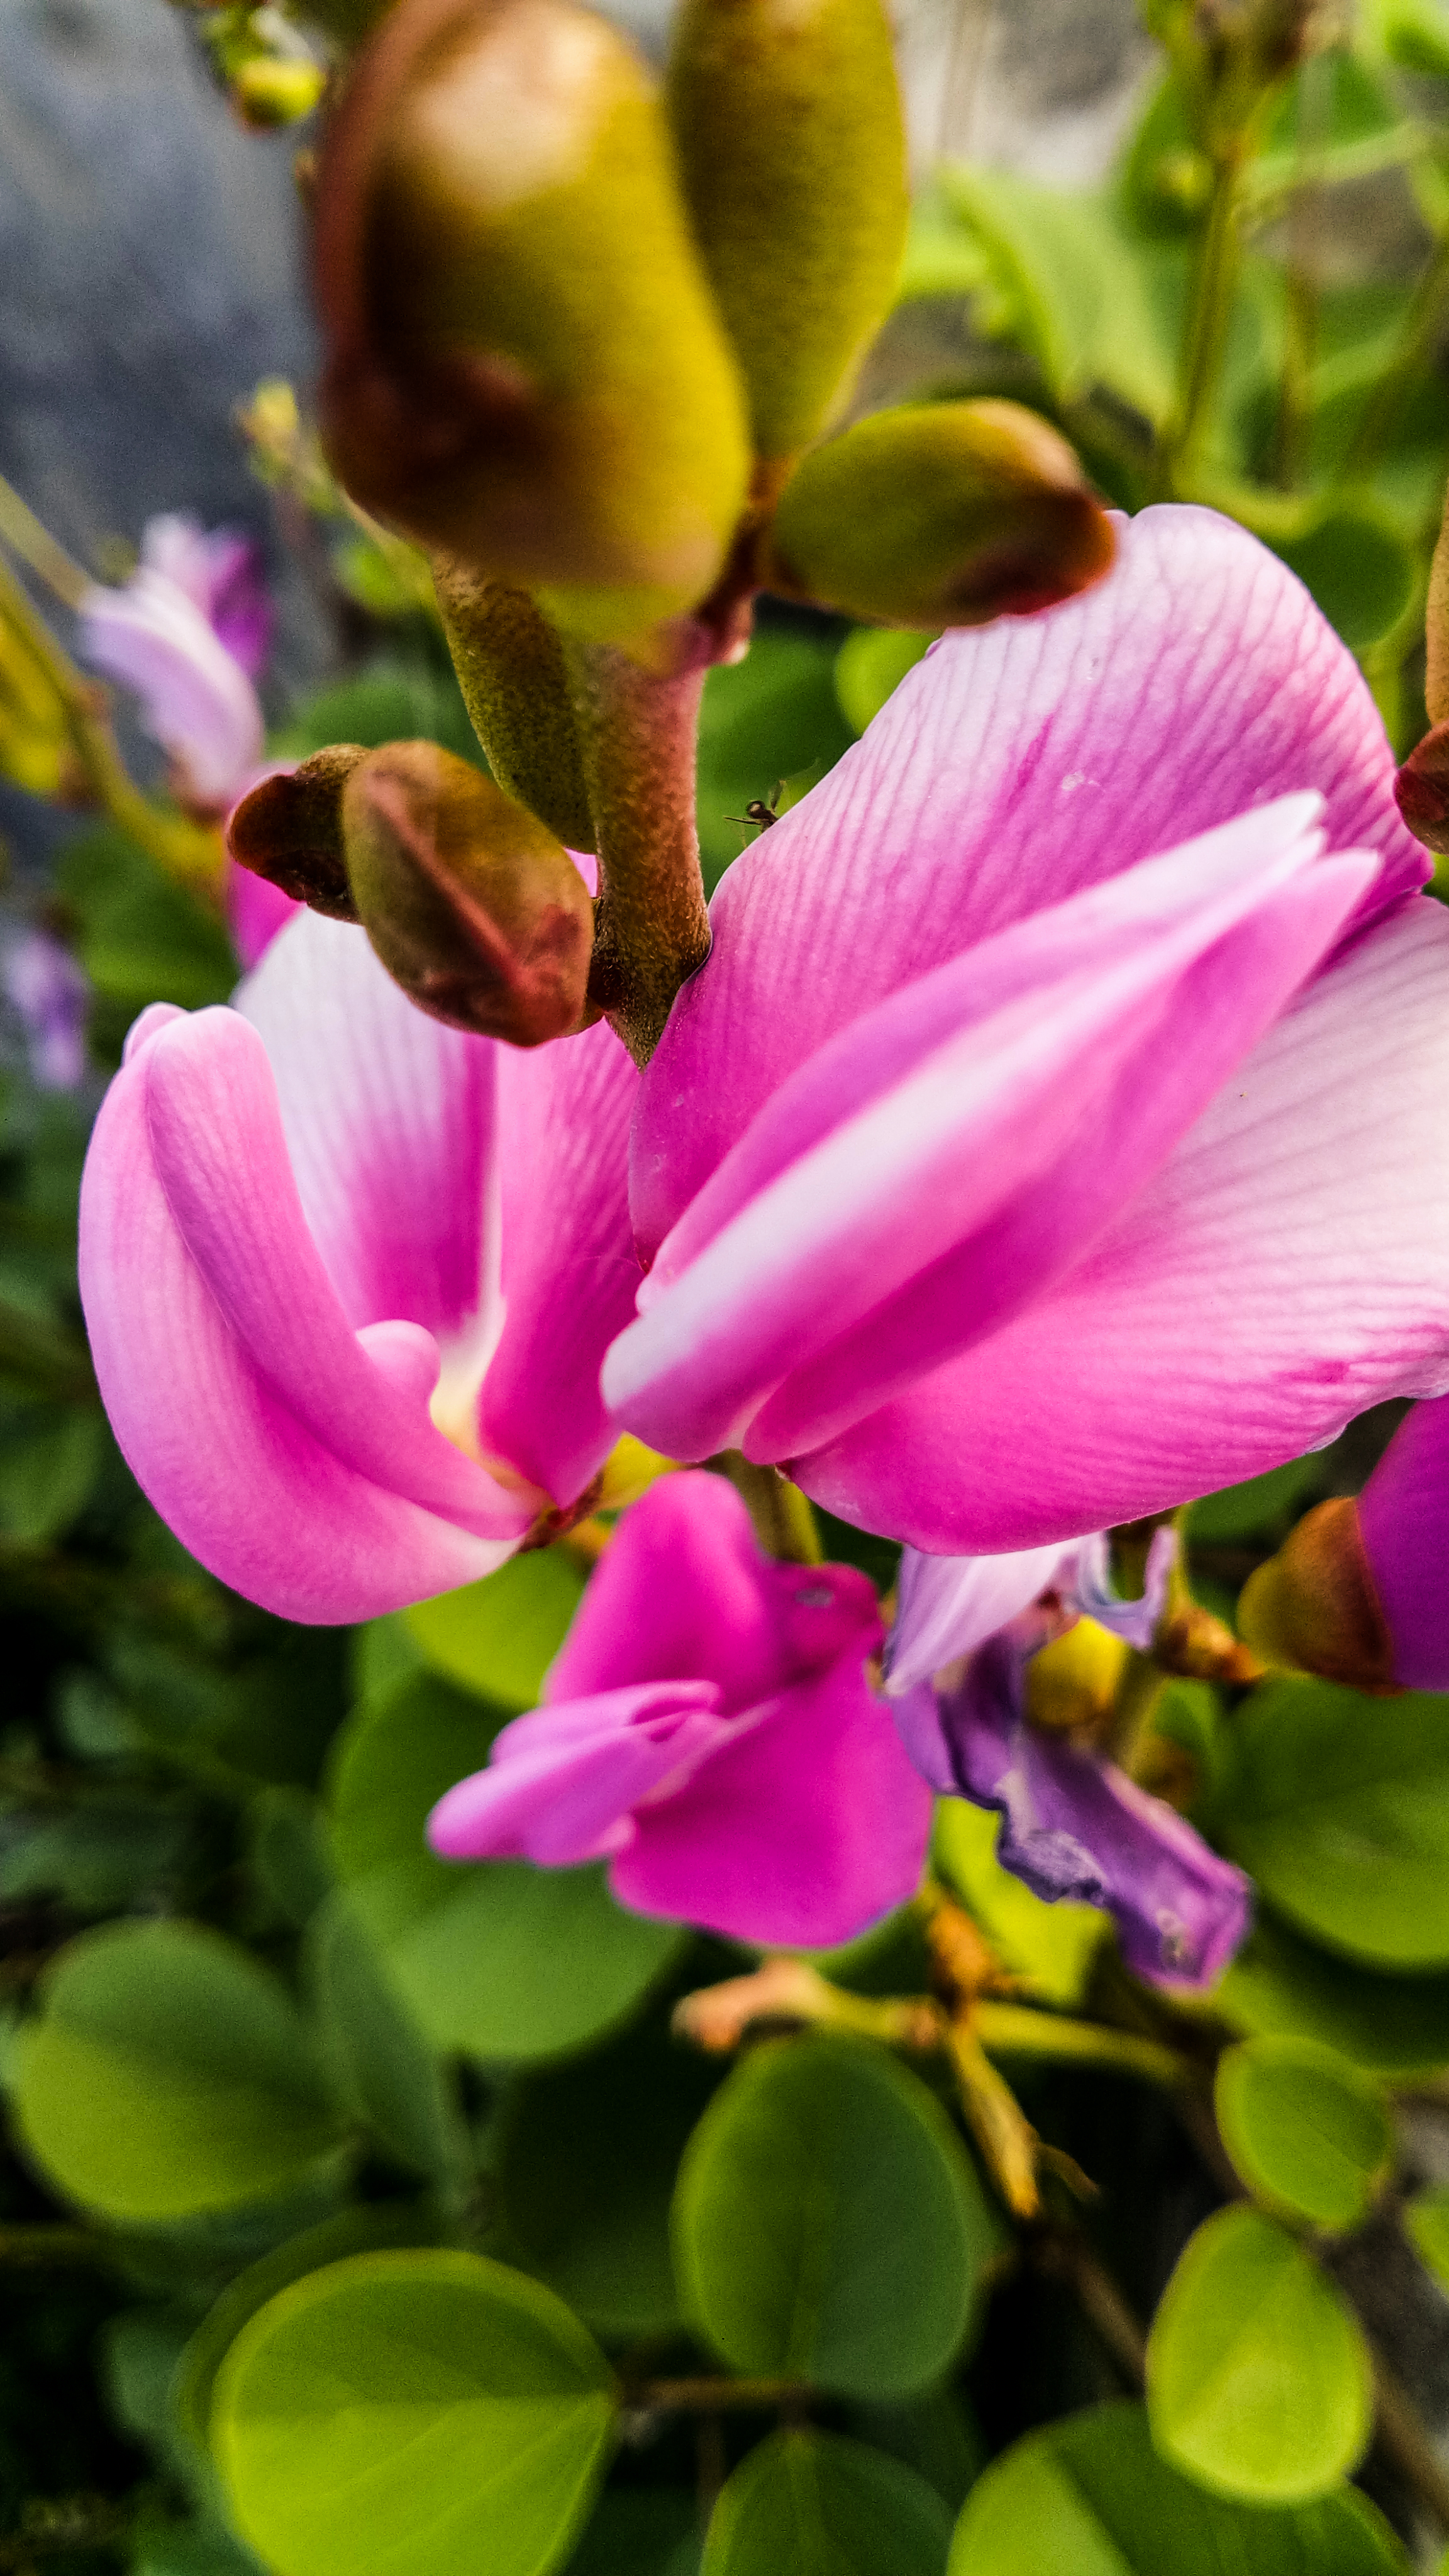
plant, flower, purple, petal, spring, flora, wild, viola, flowering, annual plant, violet, family, pink, wildflower, flowering plant, blossom, plant stem